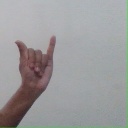
अक्षर: य